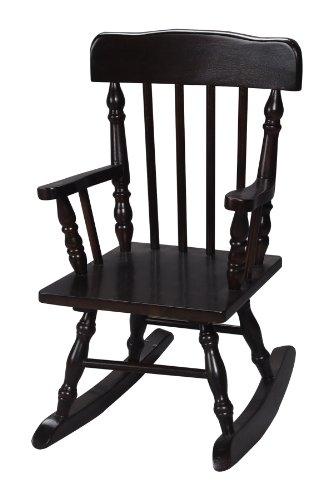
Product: Gift Mark Child's Colonial Rocking Chair, Espresso
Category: Home & Kitchen | Furniture | Kids' Furniture | Chairs & Seats | Rocking Chairs
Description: Colonial Rocking chair.
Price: $52.99